Battle of Khaybar

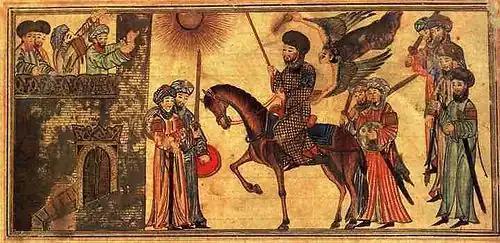
Muhammad accepts the submission of the Banu Nadir (14th-century painting)

Muhammad met with Ibn Abi al-Huqaiq, al-Katibah and al-Watih to discuss the terms of surrender. As part of the agreement, the Jews of Khaybar were to evacuate the area, and surrender their wealth. The Muslims would cease warfare and not hurt any of the Jews. After the agreement, some Jews approached Muhammad with a request to continue to cultivate their orchards and remain in the oasis. In return, they would give one-half of their produce to the Muslims. According to Ibn Hisham's version of the pact with Khaybar, it was concluded on the condition that the Muslims "may expel you [Jews of Khaybar] if and when we wish to expel you." Norman Stillman believes that this is probably a later interpolation intended to justify the expulsion of Jews in 642. The agreement with the Jews of Khaybar served as an important precedent for Islamic Law in determining the status of dhimmis, (non-Muslims under Muslim rule).